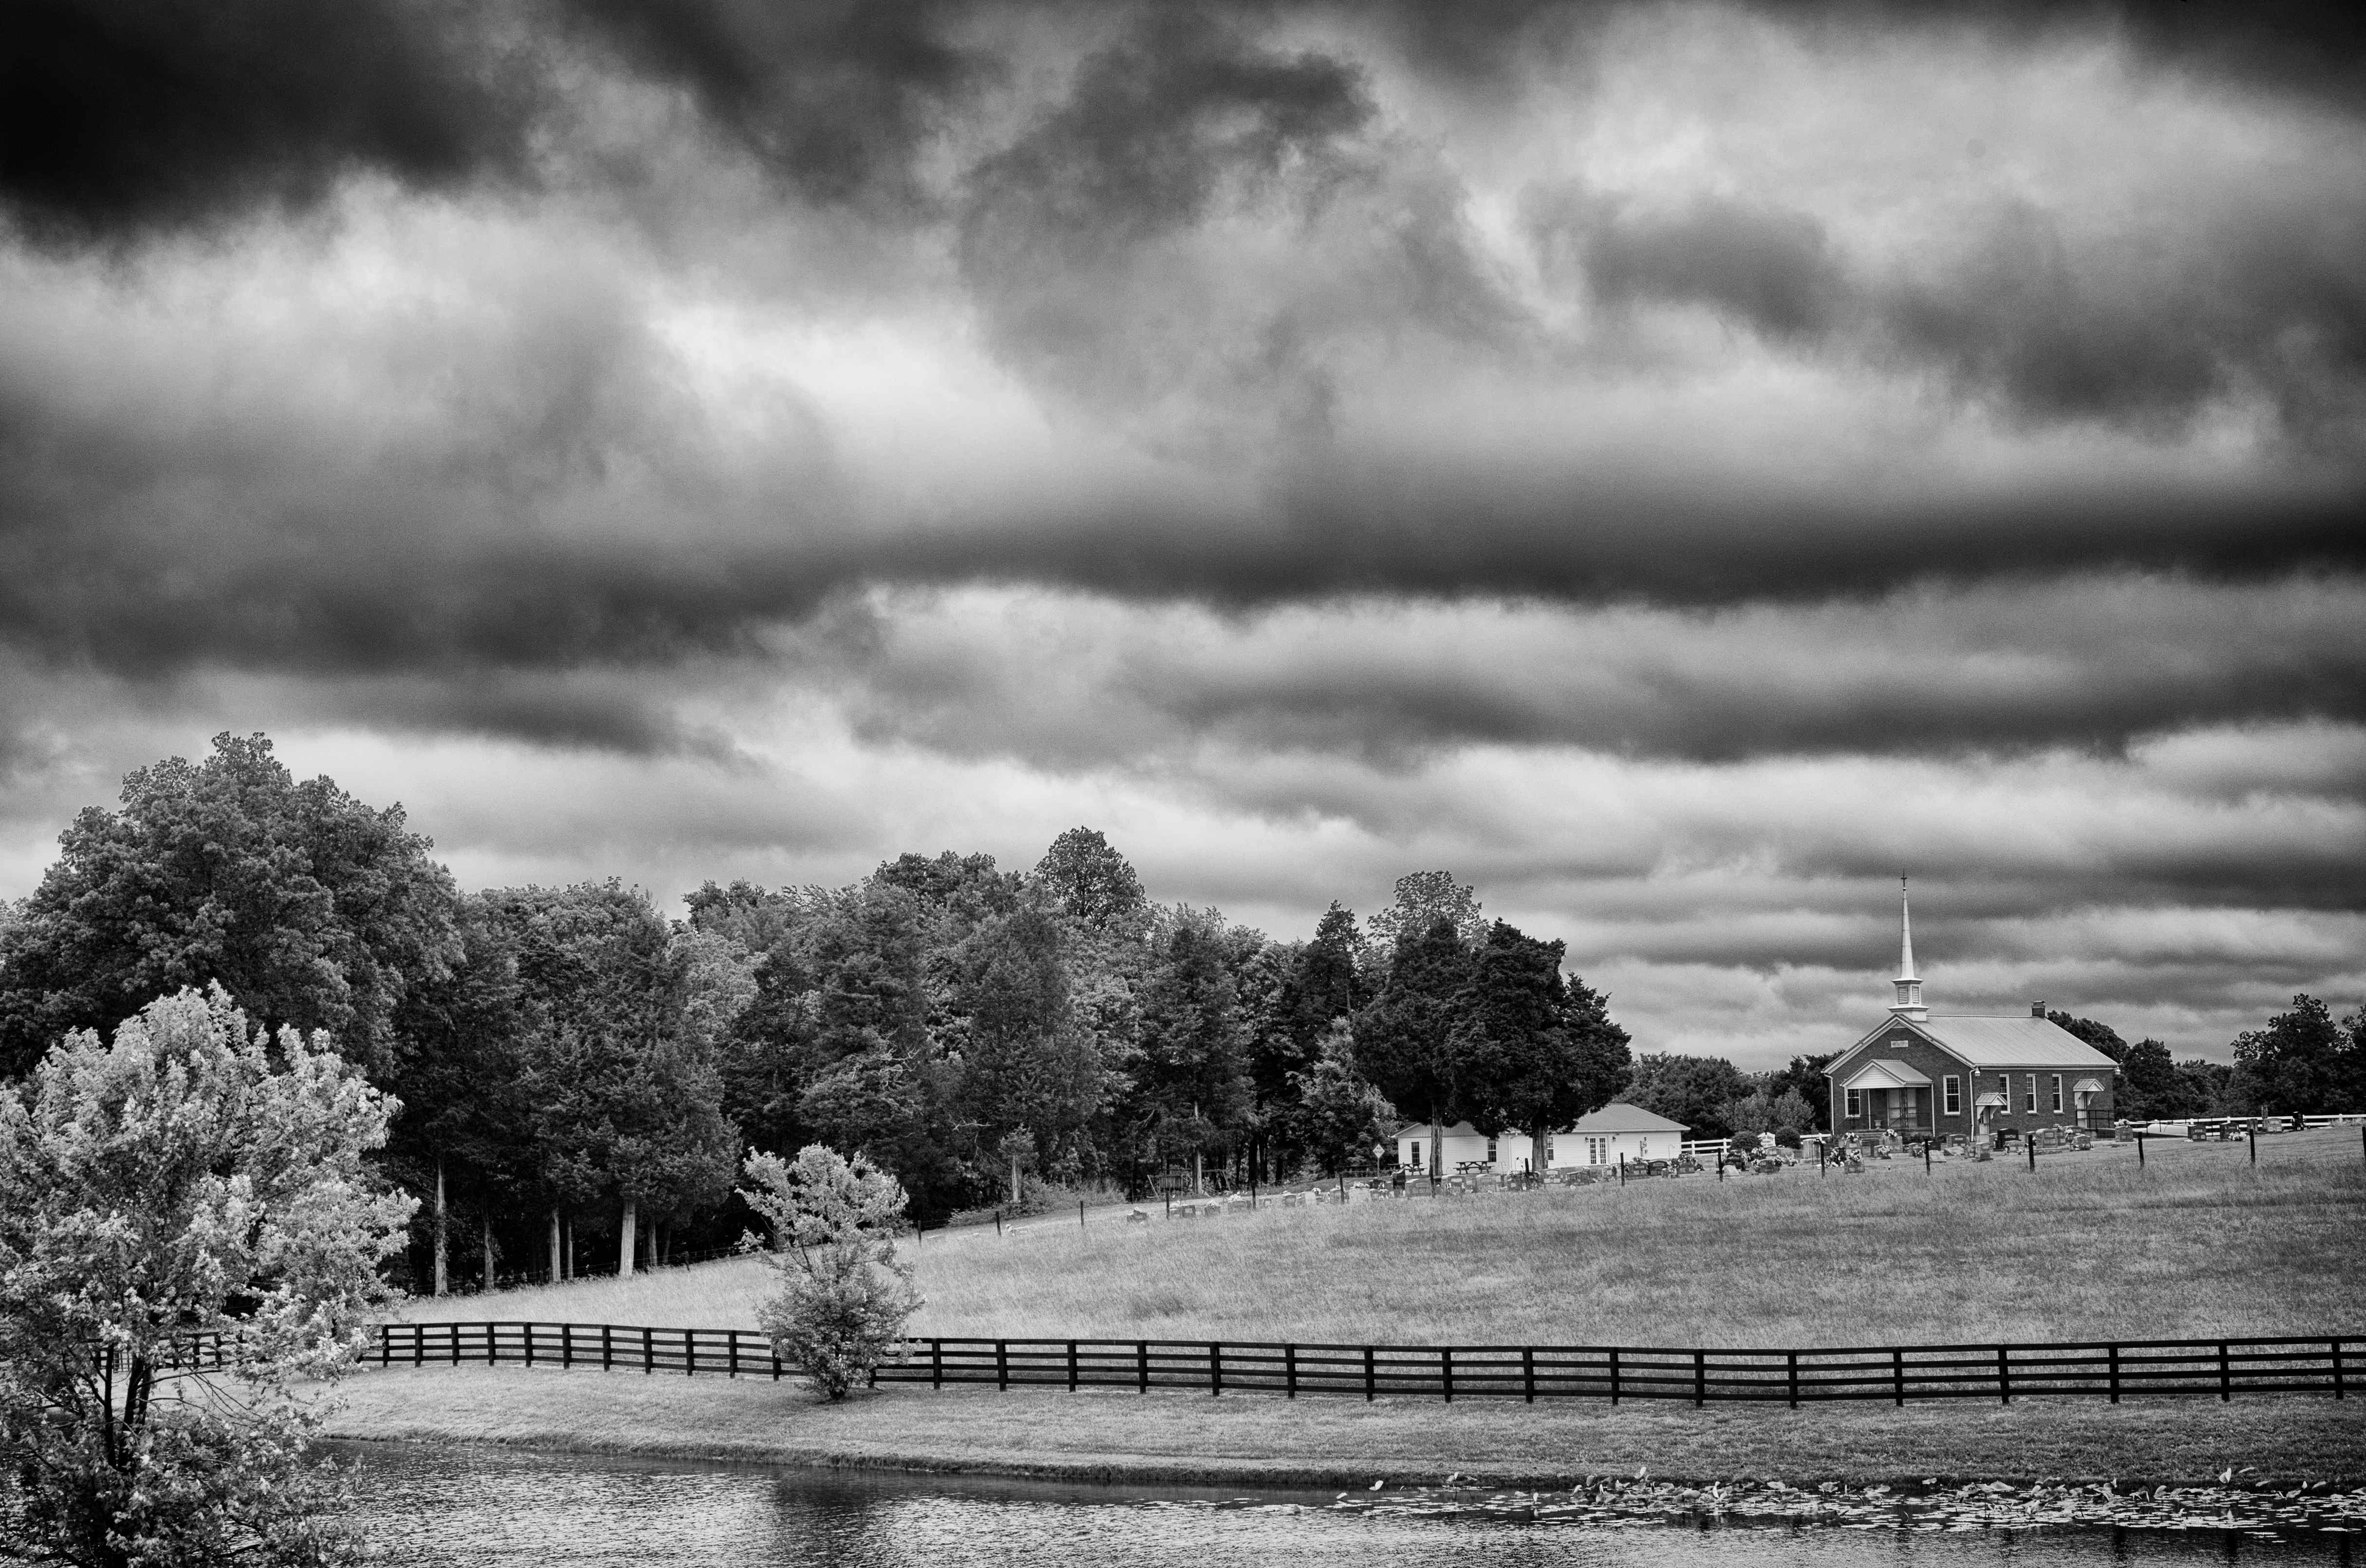
landscape, tree, nature, grass, outdoor, fence, cloud, black and white, sky, field, farm, lawn, photography, countryside, barn, land, country, pond, rural, reflection, weather, church, black, monochrome, farmland, agricultural, scene, rural area, monochrome photography, atmospheric phenomenon